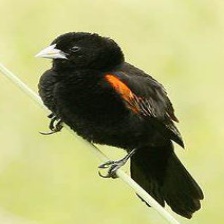
Species: FAN TAILED WIDOW
Scientific name: EUPLECTES AXILLARIS